Alicja Szemplińska

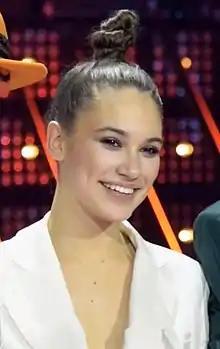
Szemplińska in 2019

Alicja Maria Szemplińska (born 29 April 2002), also known mononymously as Alicja, is a Polish singer. She won season 10 of "The Voice of Poland" in 2019. The following year, she won Poland's national Eurovision selection competition "Szansa na sukces" with her song "Empires", which she would have performed at the second semi-final of the Eurovision Song Contest 2020 in Rotterdam on 14 May 2020. On 18 March 2020, the contest was cancelled due to the COVID-19 pandemic. Although Alicja expressed her desire to represent Poland in the Eurovision Song Contest 2021, she was ultimately not chosen to represent Poland again and Rafał Brzozowski was chosen instead.